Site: brandenburg
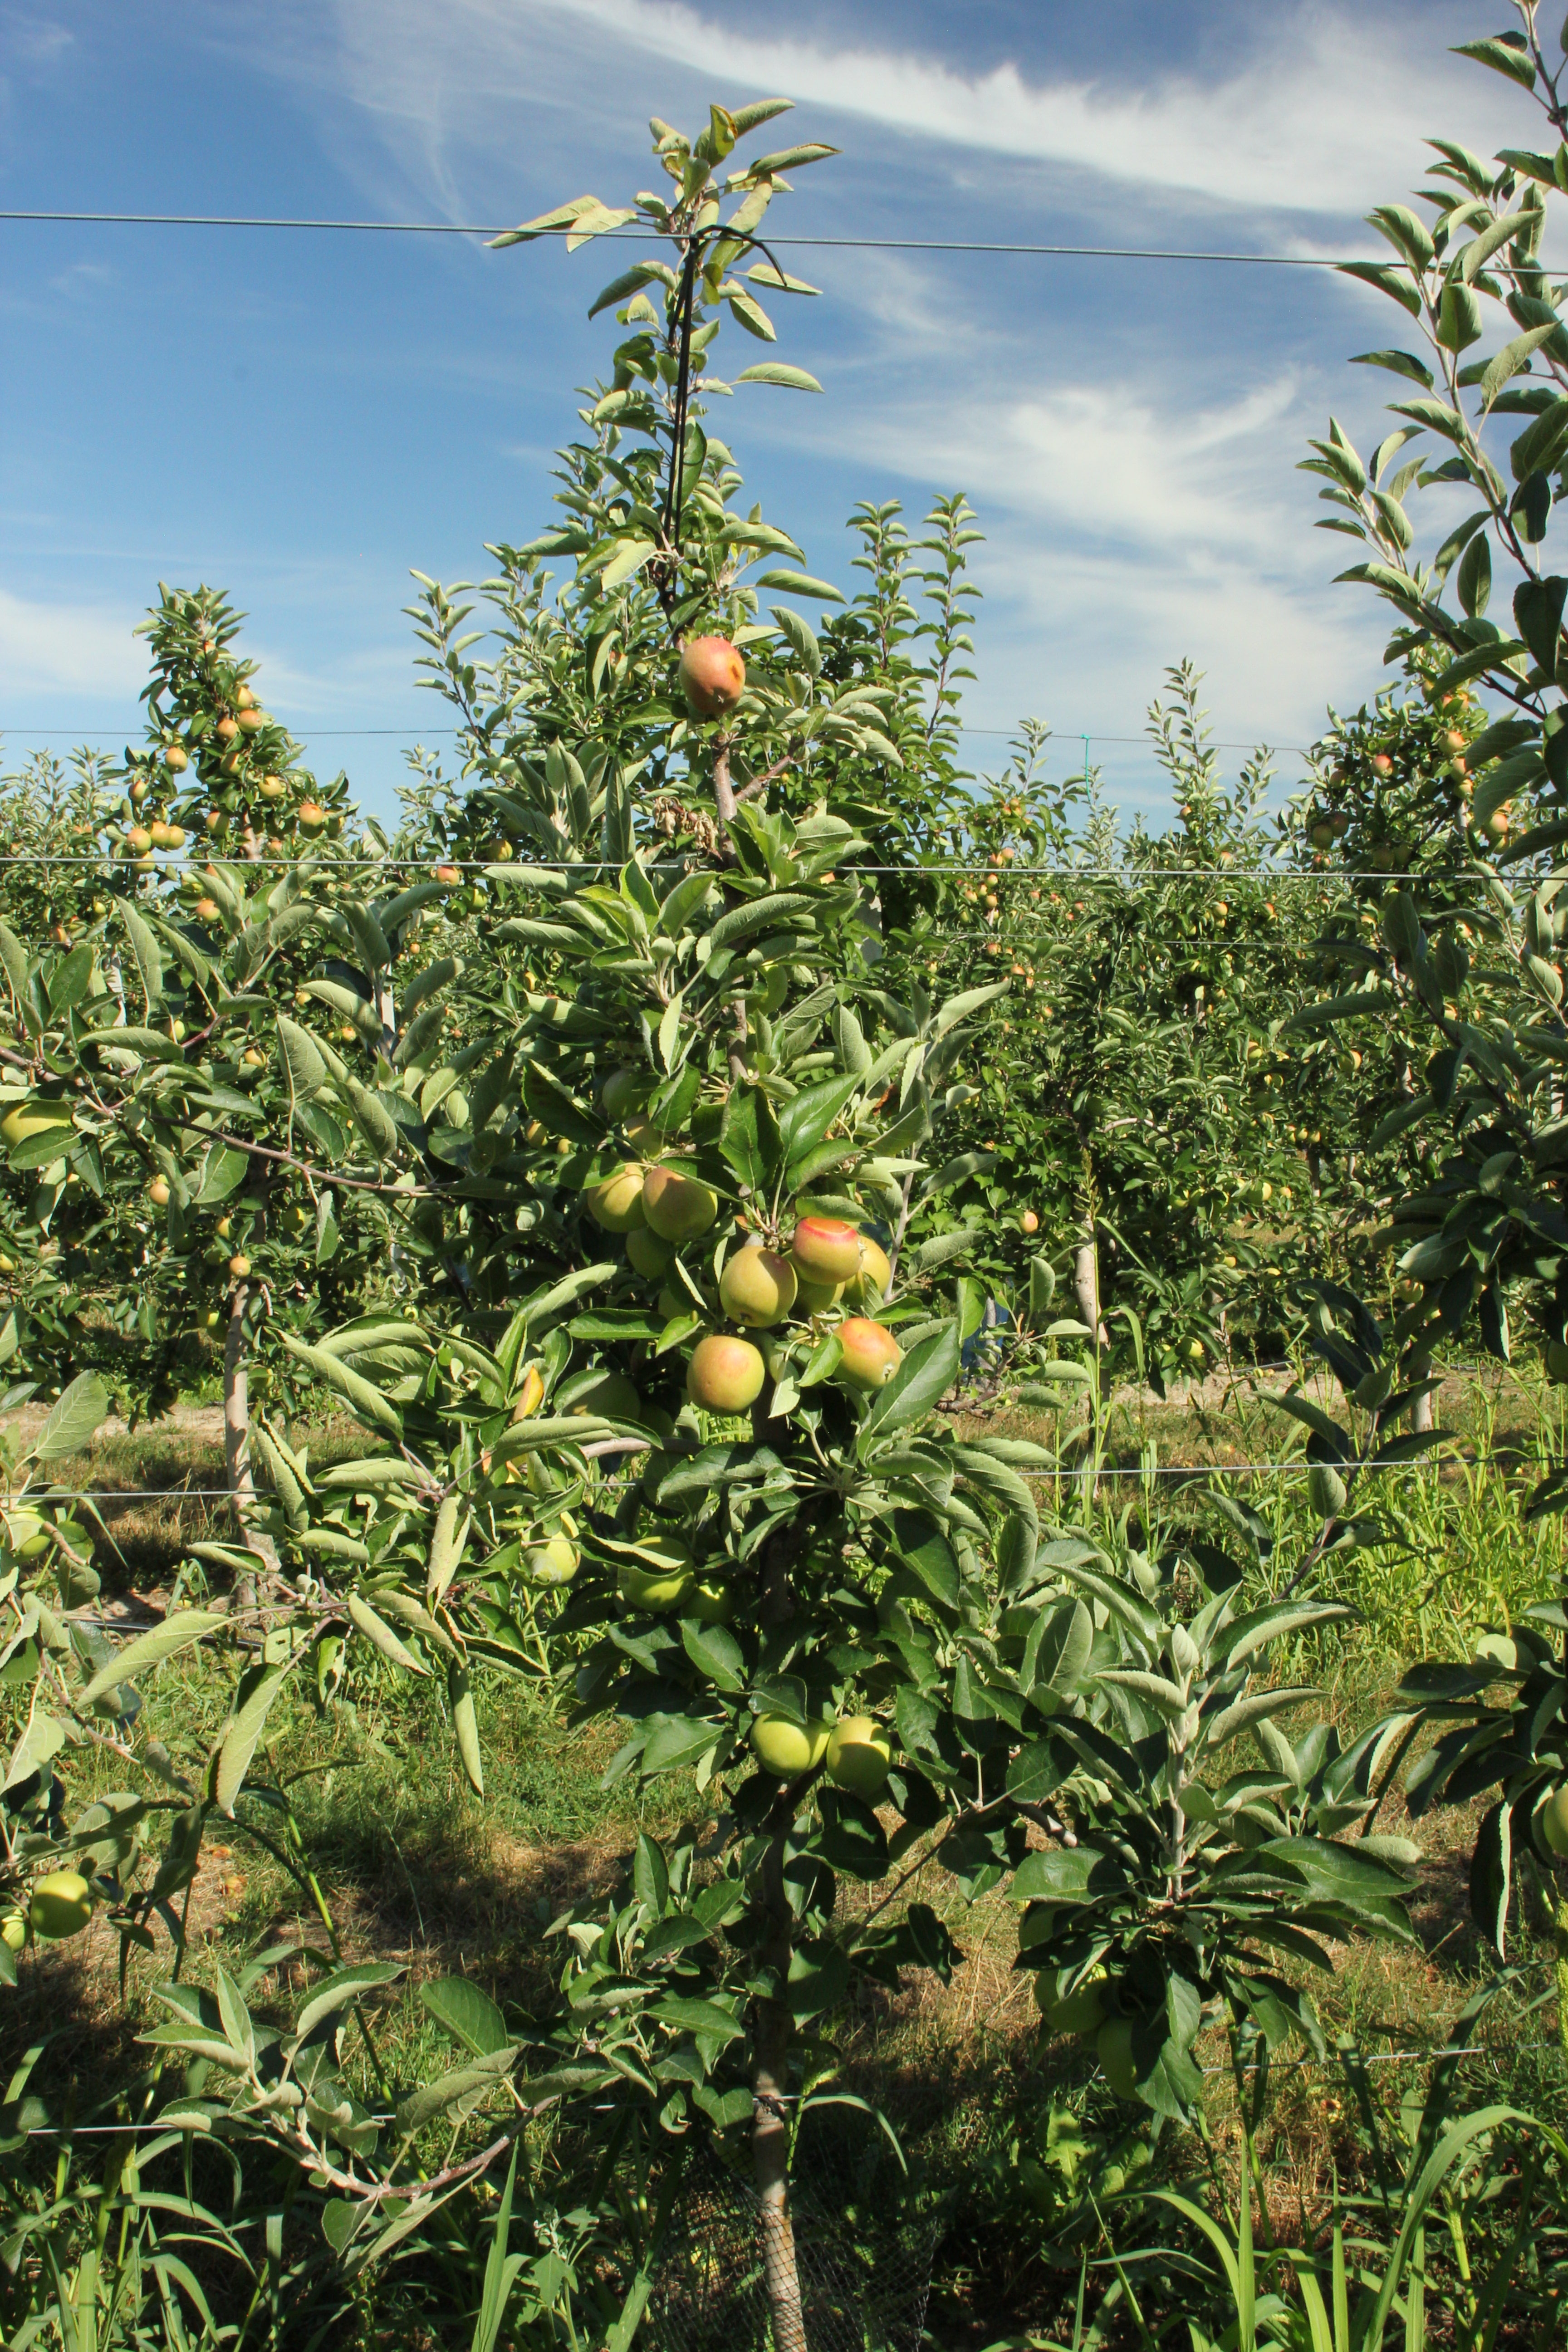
Growth stage (BBCH 77): Development of fruit